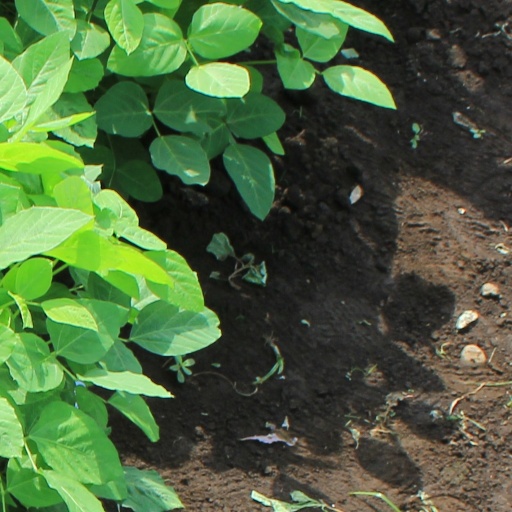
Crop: soybean